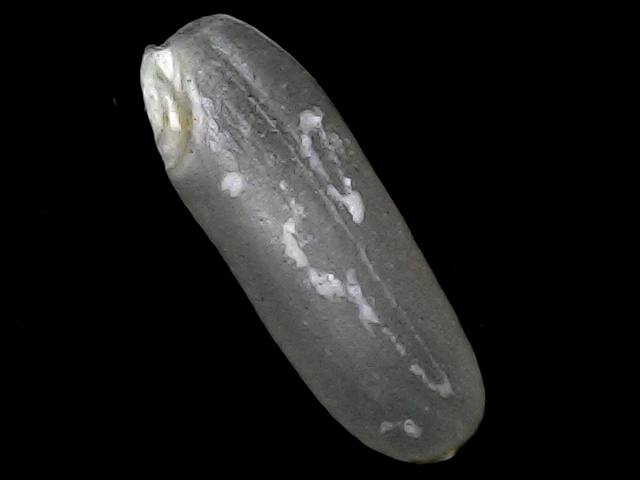
Rice variety: BD49